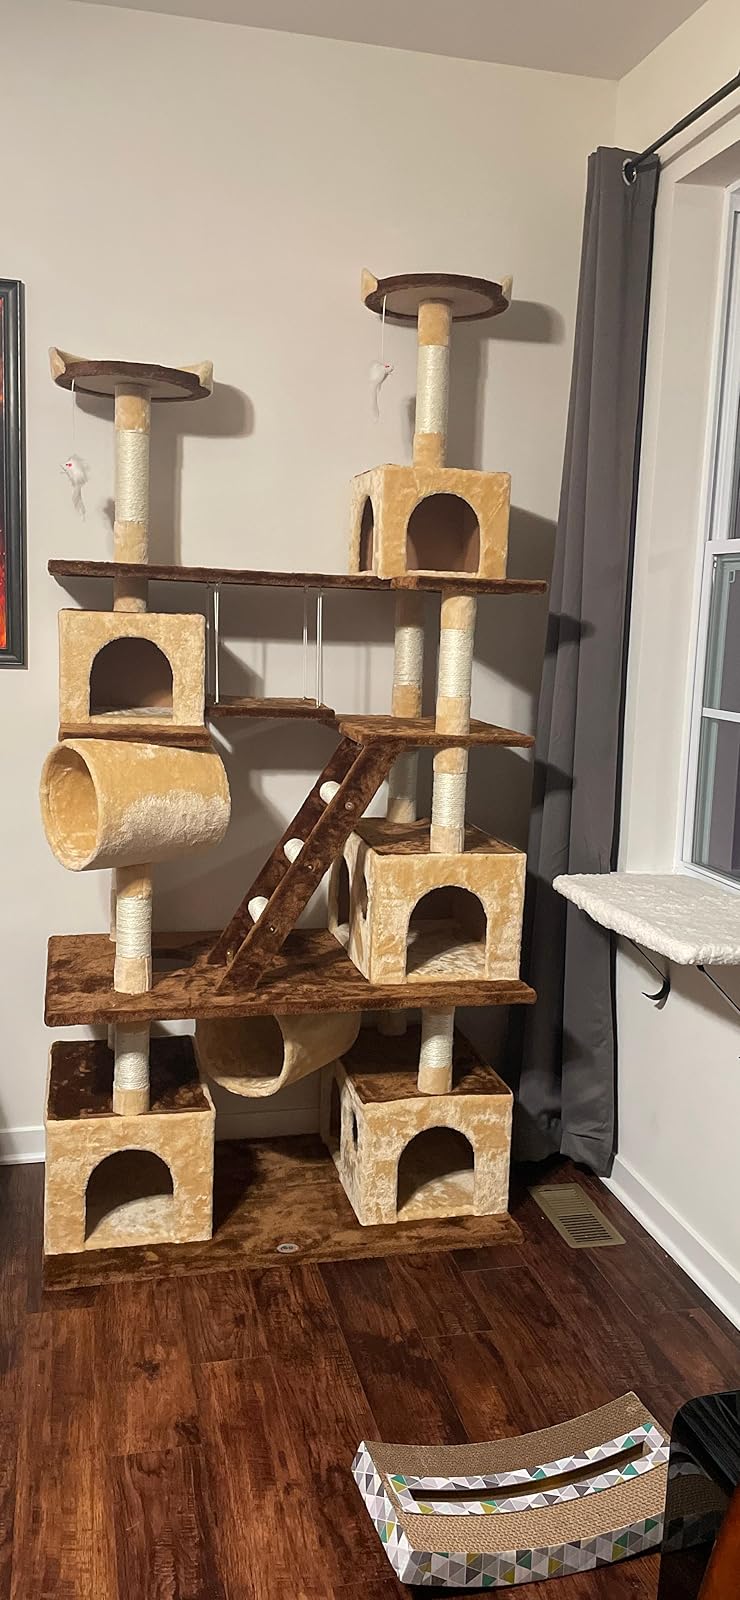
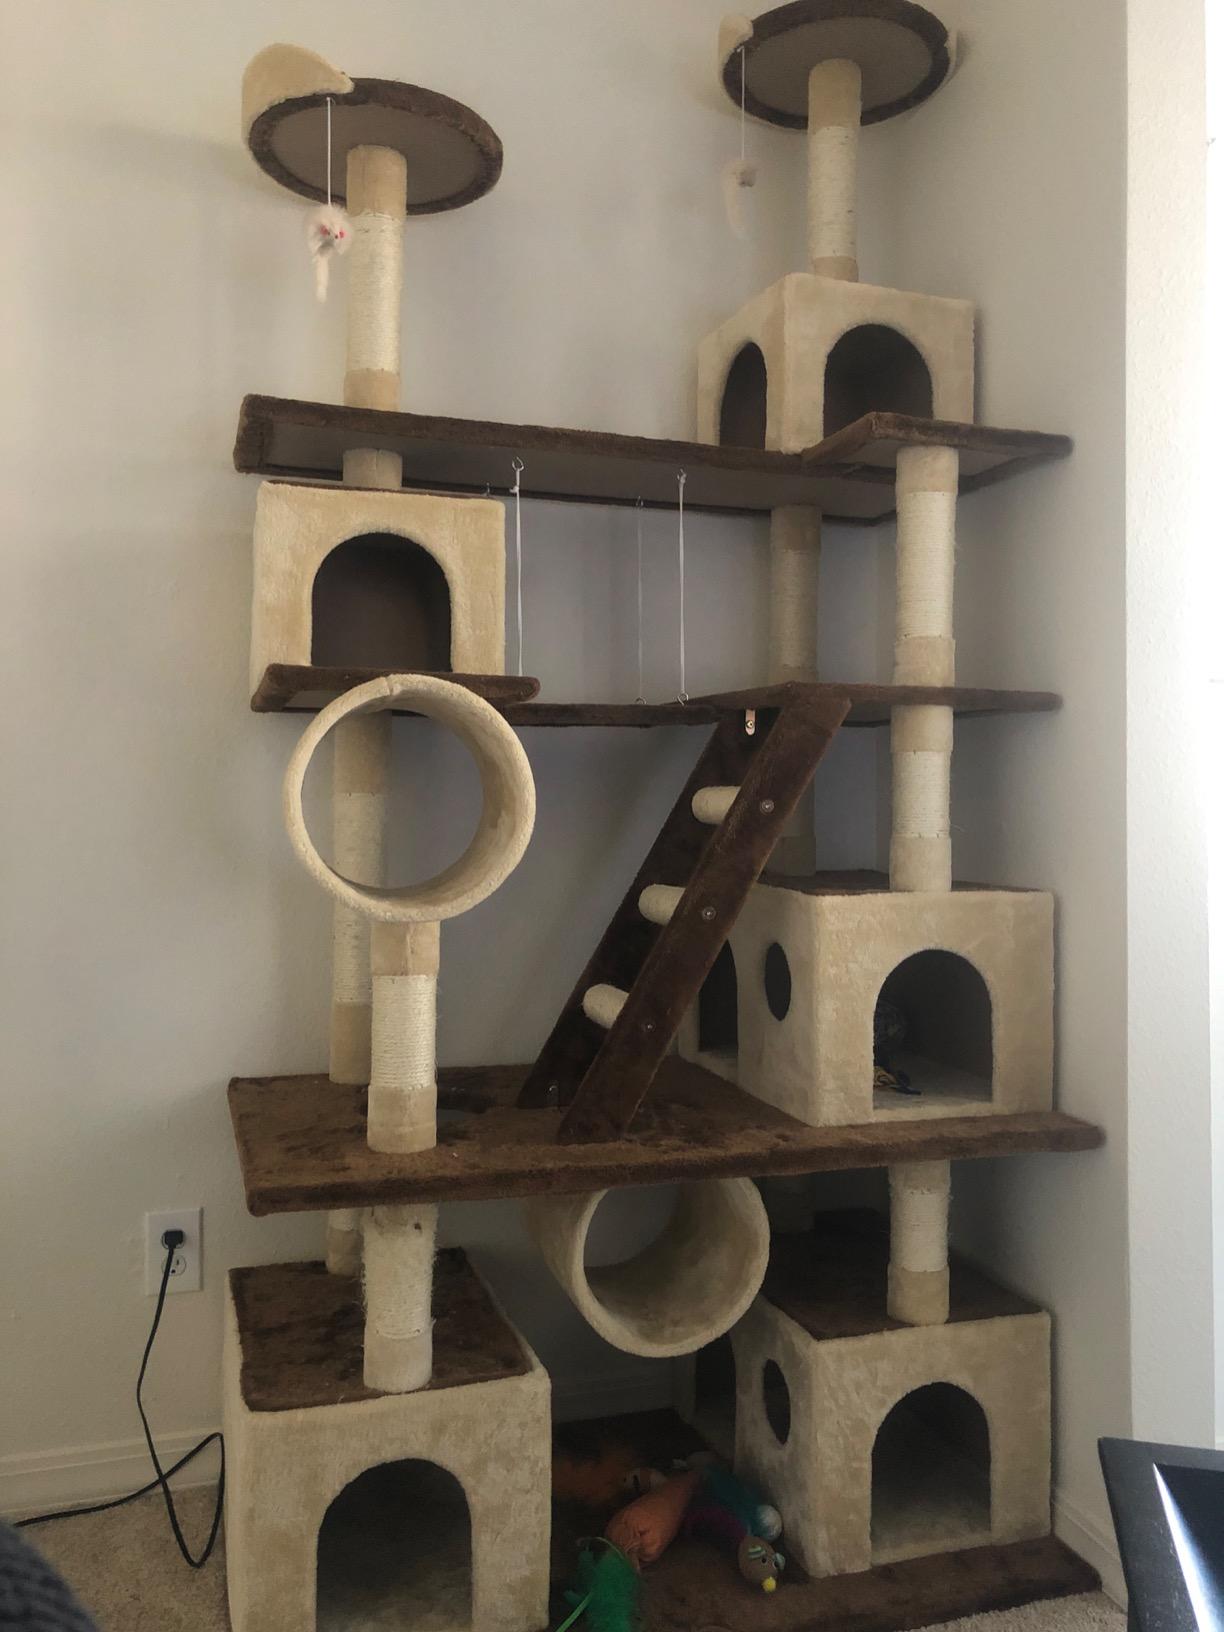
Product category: items_cat tree
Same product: yes